2022 South and Central American Men's Club Handball Championship

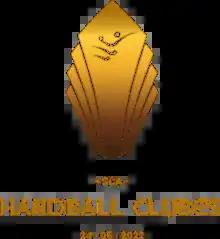

The 2022 South and Central American Men's Club Handball Championship the 3rd edition of this tournament was held in Villa Ballester, Argentina from 24 to 28 May 2022. It acted as a qualifying tournament for the 2022 IHF Men's Super Globe.